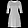
Label: Dress